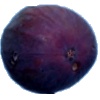
Label: Fig 1